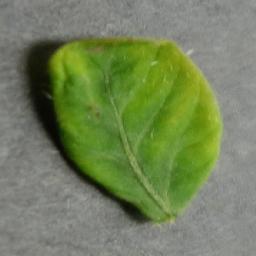
Label: Tomato___Tomato_Yellow_Leaf_Curl_Virus